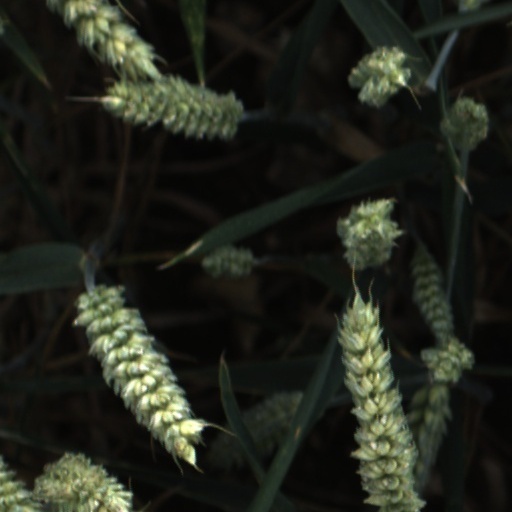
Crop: wheat